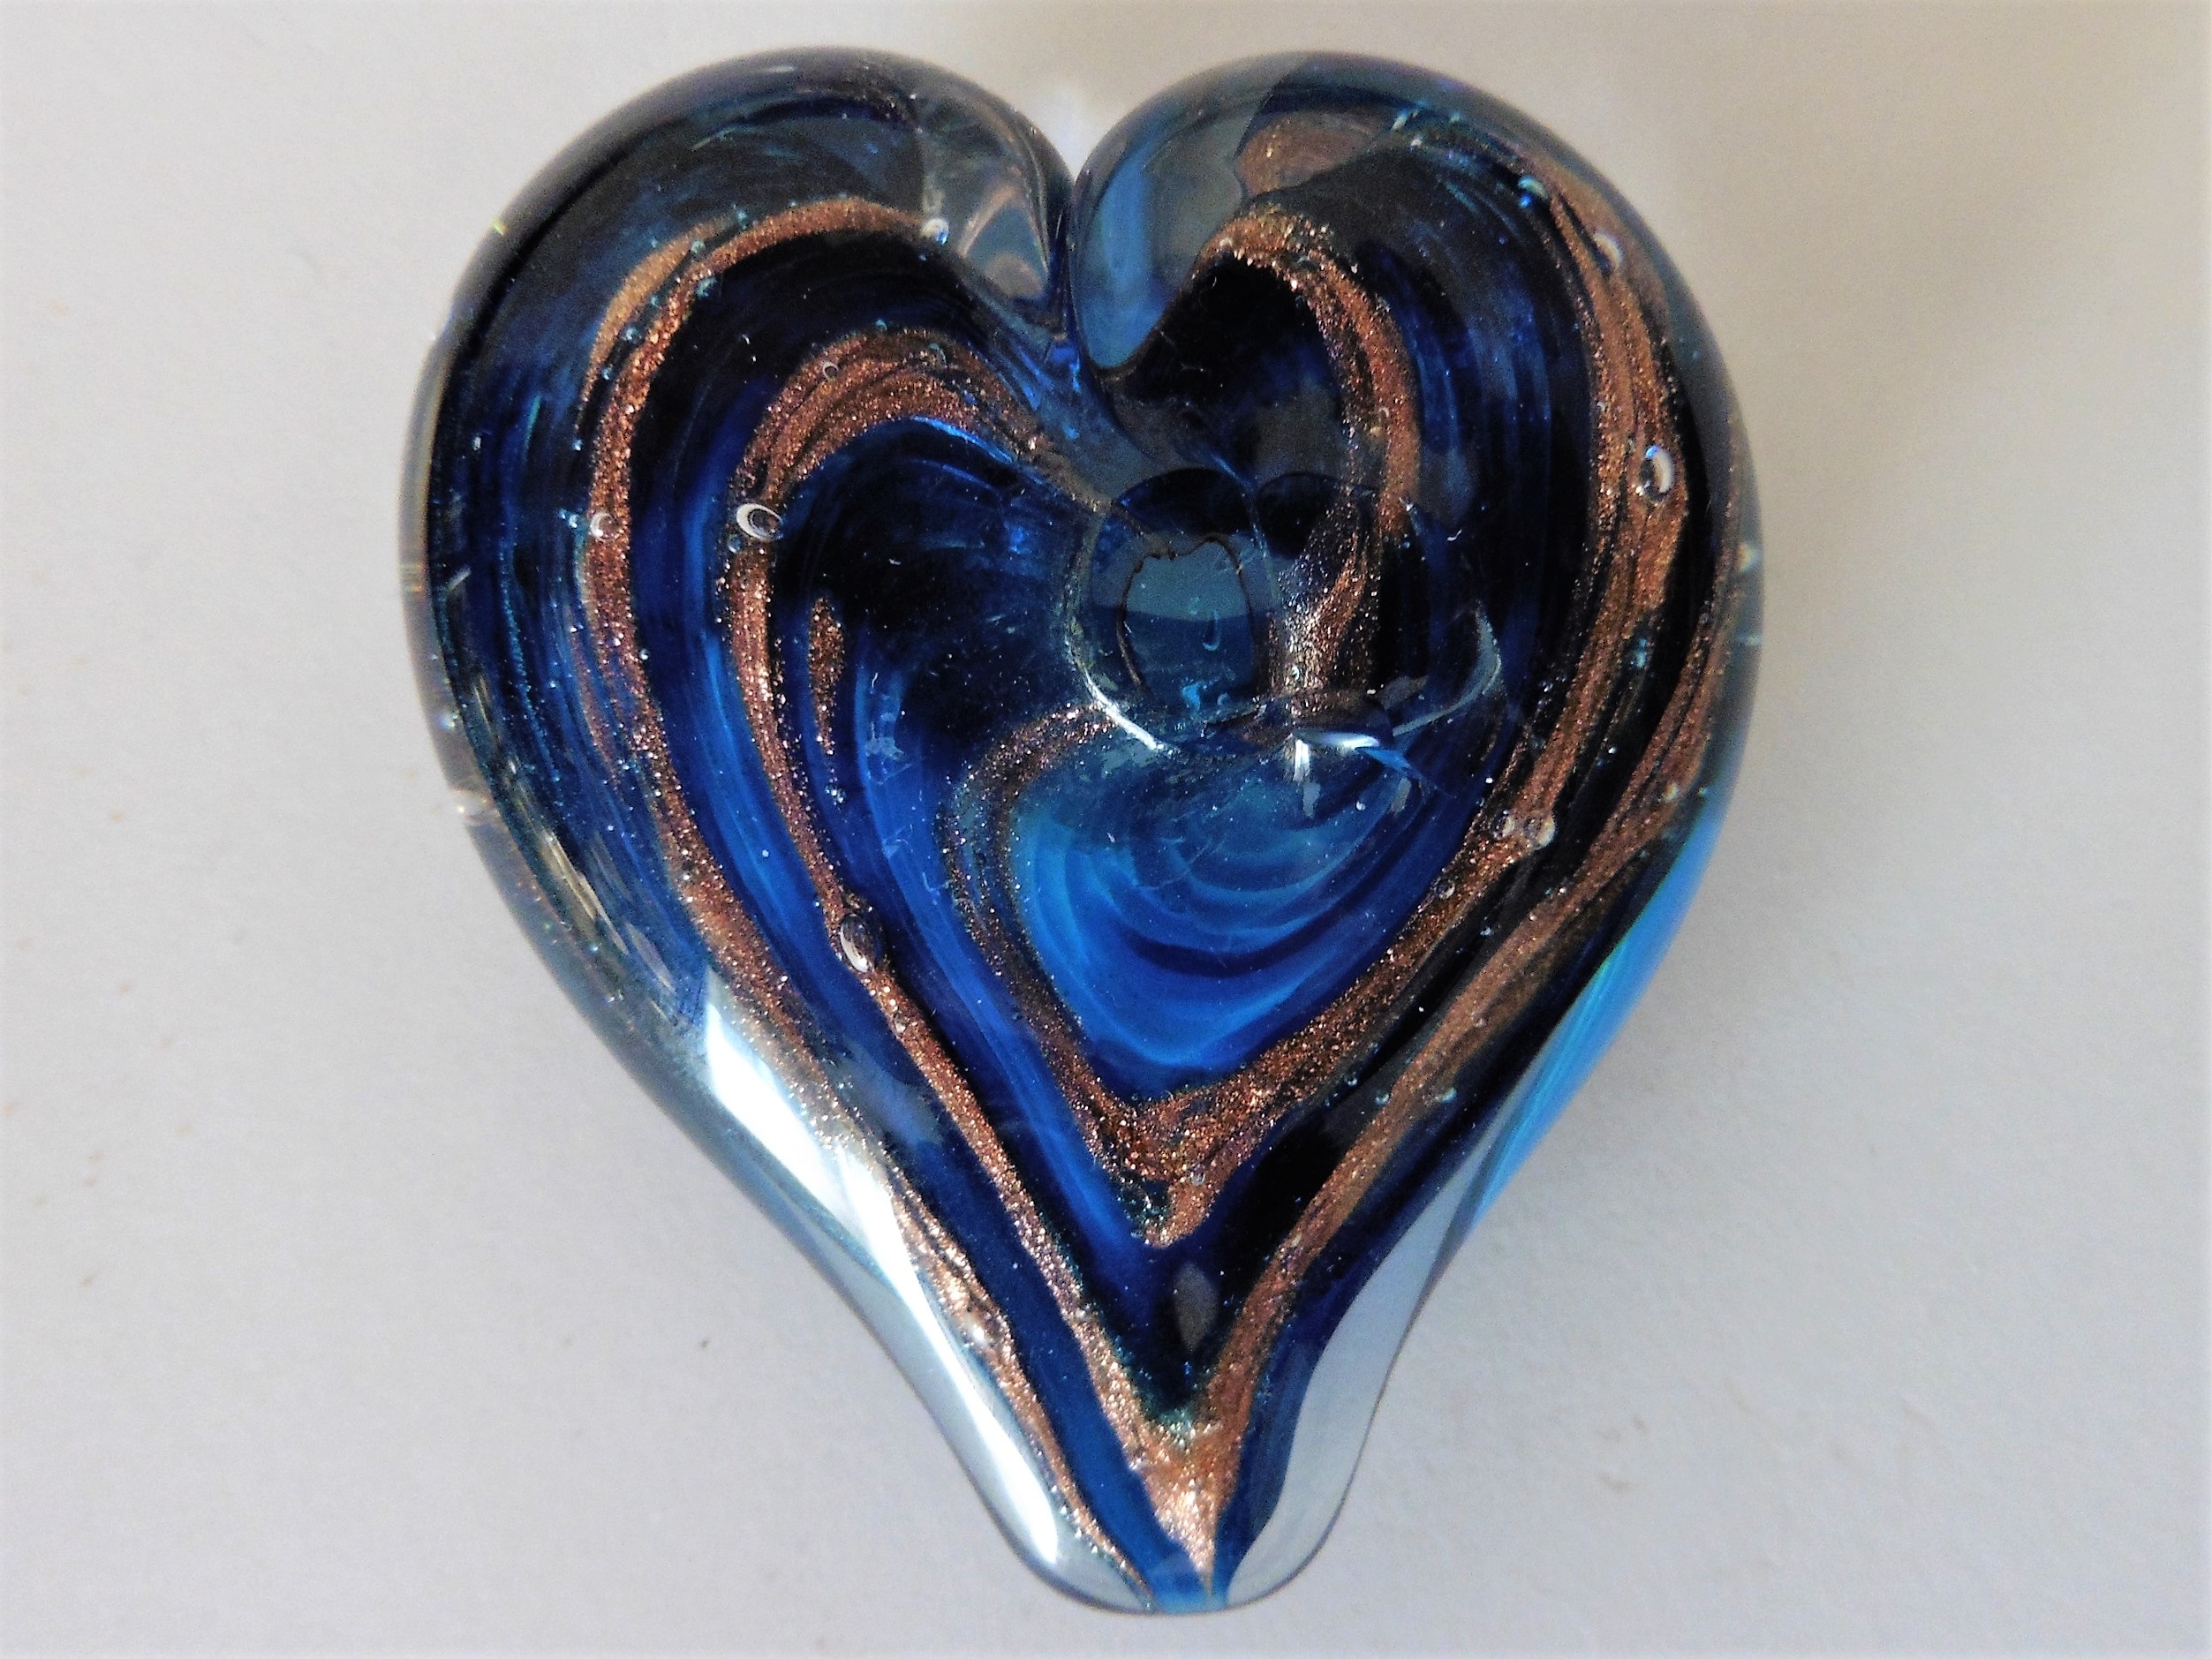
glass, heart, symbol, romance, romantic, blue, ear, bead, toy, human body, jewellery, amour, organ, valentine, glass sculpture, cobalt blue, blue and gold, fashion accessory, blue glass heart